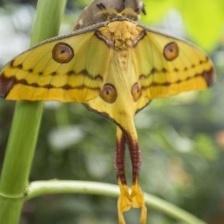
Species: COMET MOTH